Cancún

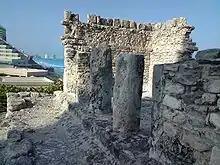
Yamil Lu'um, Temple of the Scorpion

The tropical storm season lasts from May to December, the rainy season extending into January with peak precipitation in October. February to early May tend to be drier with only occasional scattered showers. Cancún is located in one of the main Caribbean hurricane impact areas. Although large hurricanes are rare, they have struck near Cancún in recent years, Hurricane Wilma in 2005 being the largest. Hurricane Gilbert made a devastating direct hit on Cancún in September 1988 and the tourist hotels needed to be rebuilt. In both cases, federal, state and municipal authorities were well prepared to deal with most of the effects on tourists and local residents. Hurricane Dean in 2007 also made its mark on the city of Cancún.